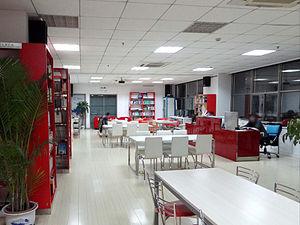
La médiathèque à l'Alliance française de Nanjing.
L'Alliance française de Nankin a été créée à Nankin en 2001 en partenariat avec l'Université normale de Nankin avec le soutien de la délégation générale de l'Alliance française en Chine et de l'Ambassade de France.